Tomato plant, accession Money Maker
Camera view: bottom (45 deg); turntable rotation: 210 degrees
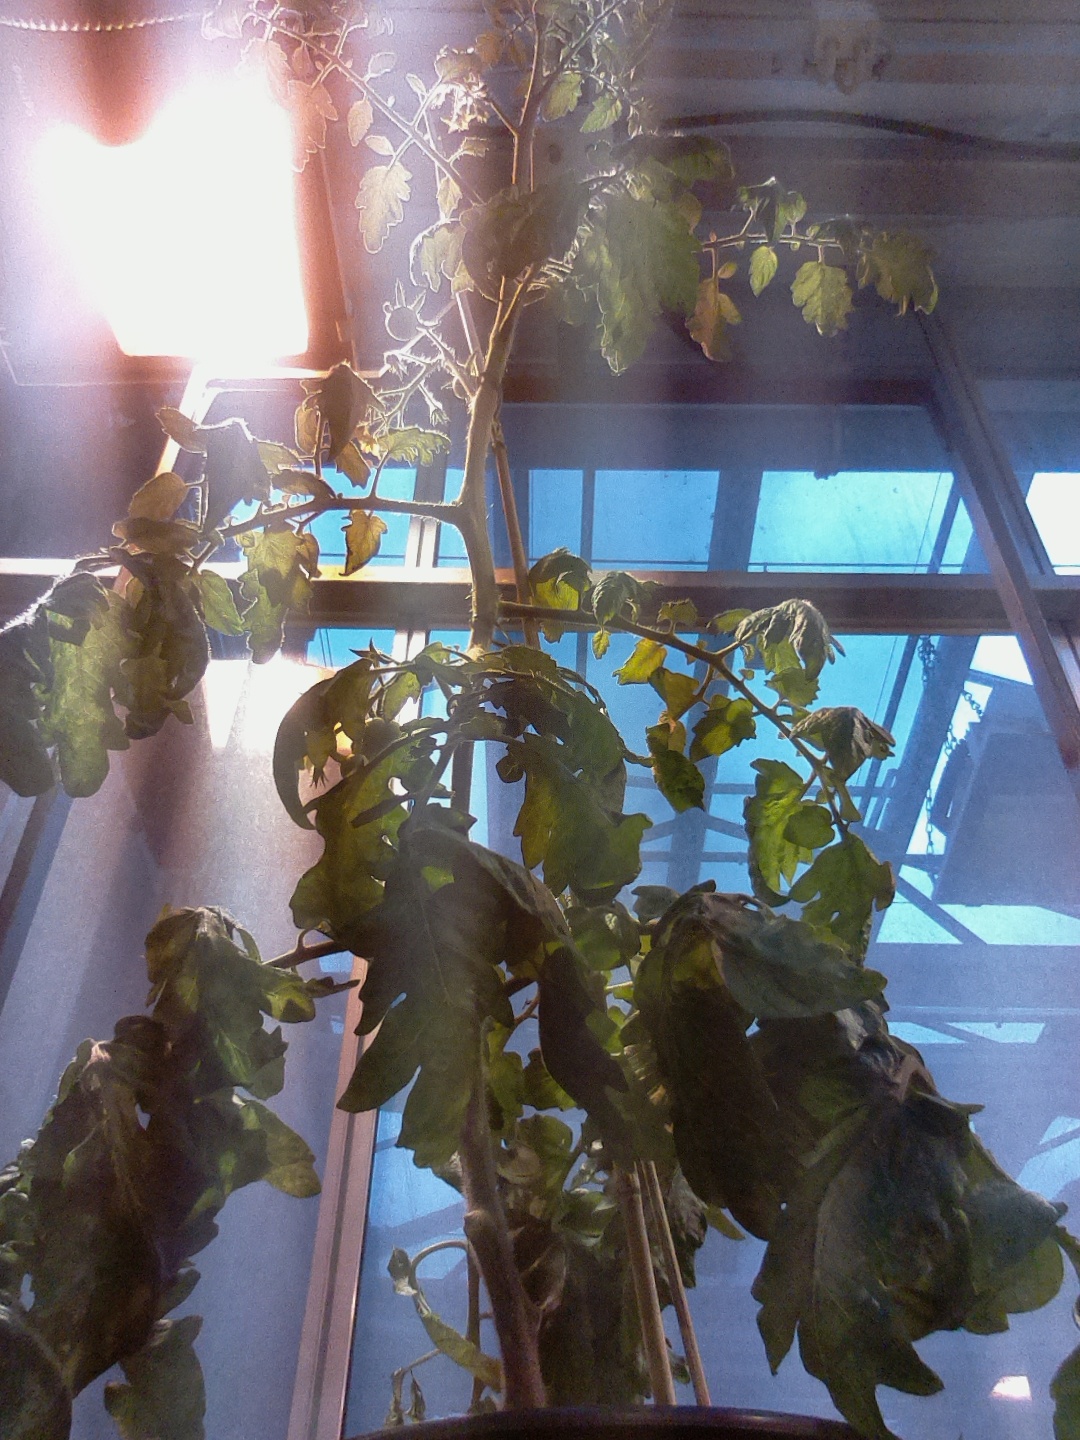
BBCH growth stage 73: 30%-40% of final fruit size